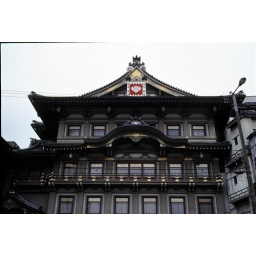
Famous theater building by the river Kamogawa, Kyoto.Leica M4-2 + NOKTON 40/1.4